Pehr von Afzelius

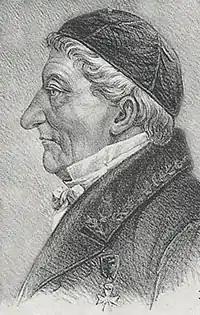

Pehr von Afzelius (14 December 1760, Larv – 2 December 1843 in Uppsala, Sweden) was a Swedish medical doctor and professor in Uppsala. Afzelius was the brother of botanist Adam Afzelius, chemist Johan Afzelius, and doctoral advisor of Jacob Berzelius.